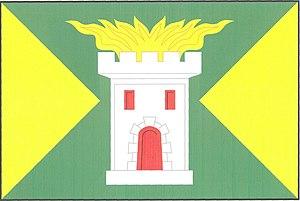
Nezdřev est une commune du district de Plzeň-Sud, dans la région de Plzeň, en République tchèque. Sa population s'élevait à 101 habitants en 2018.